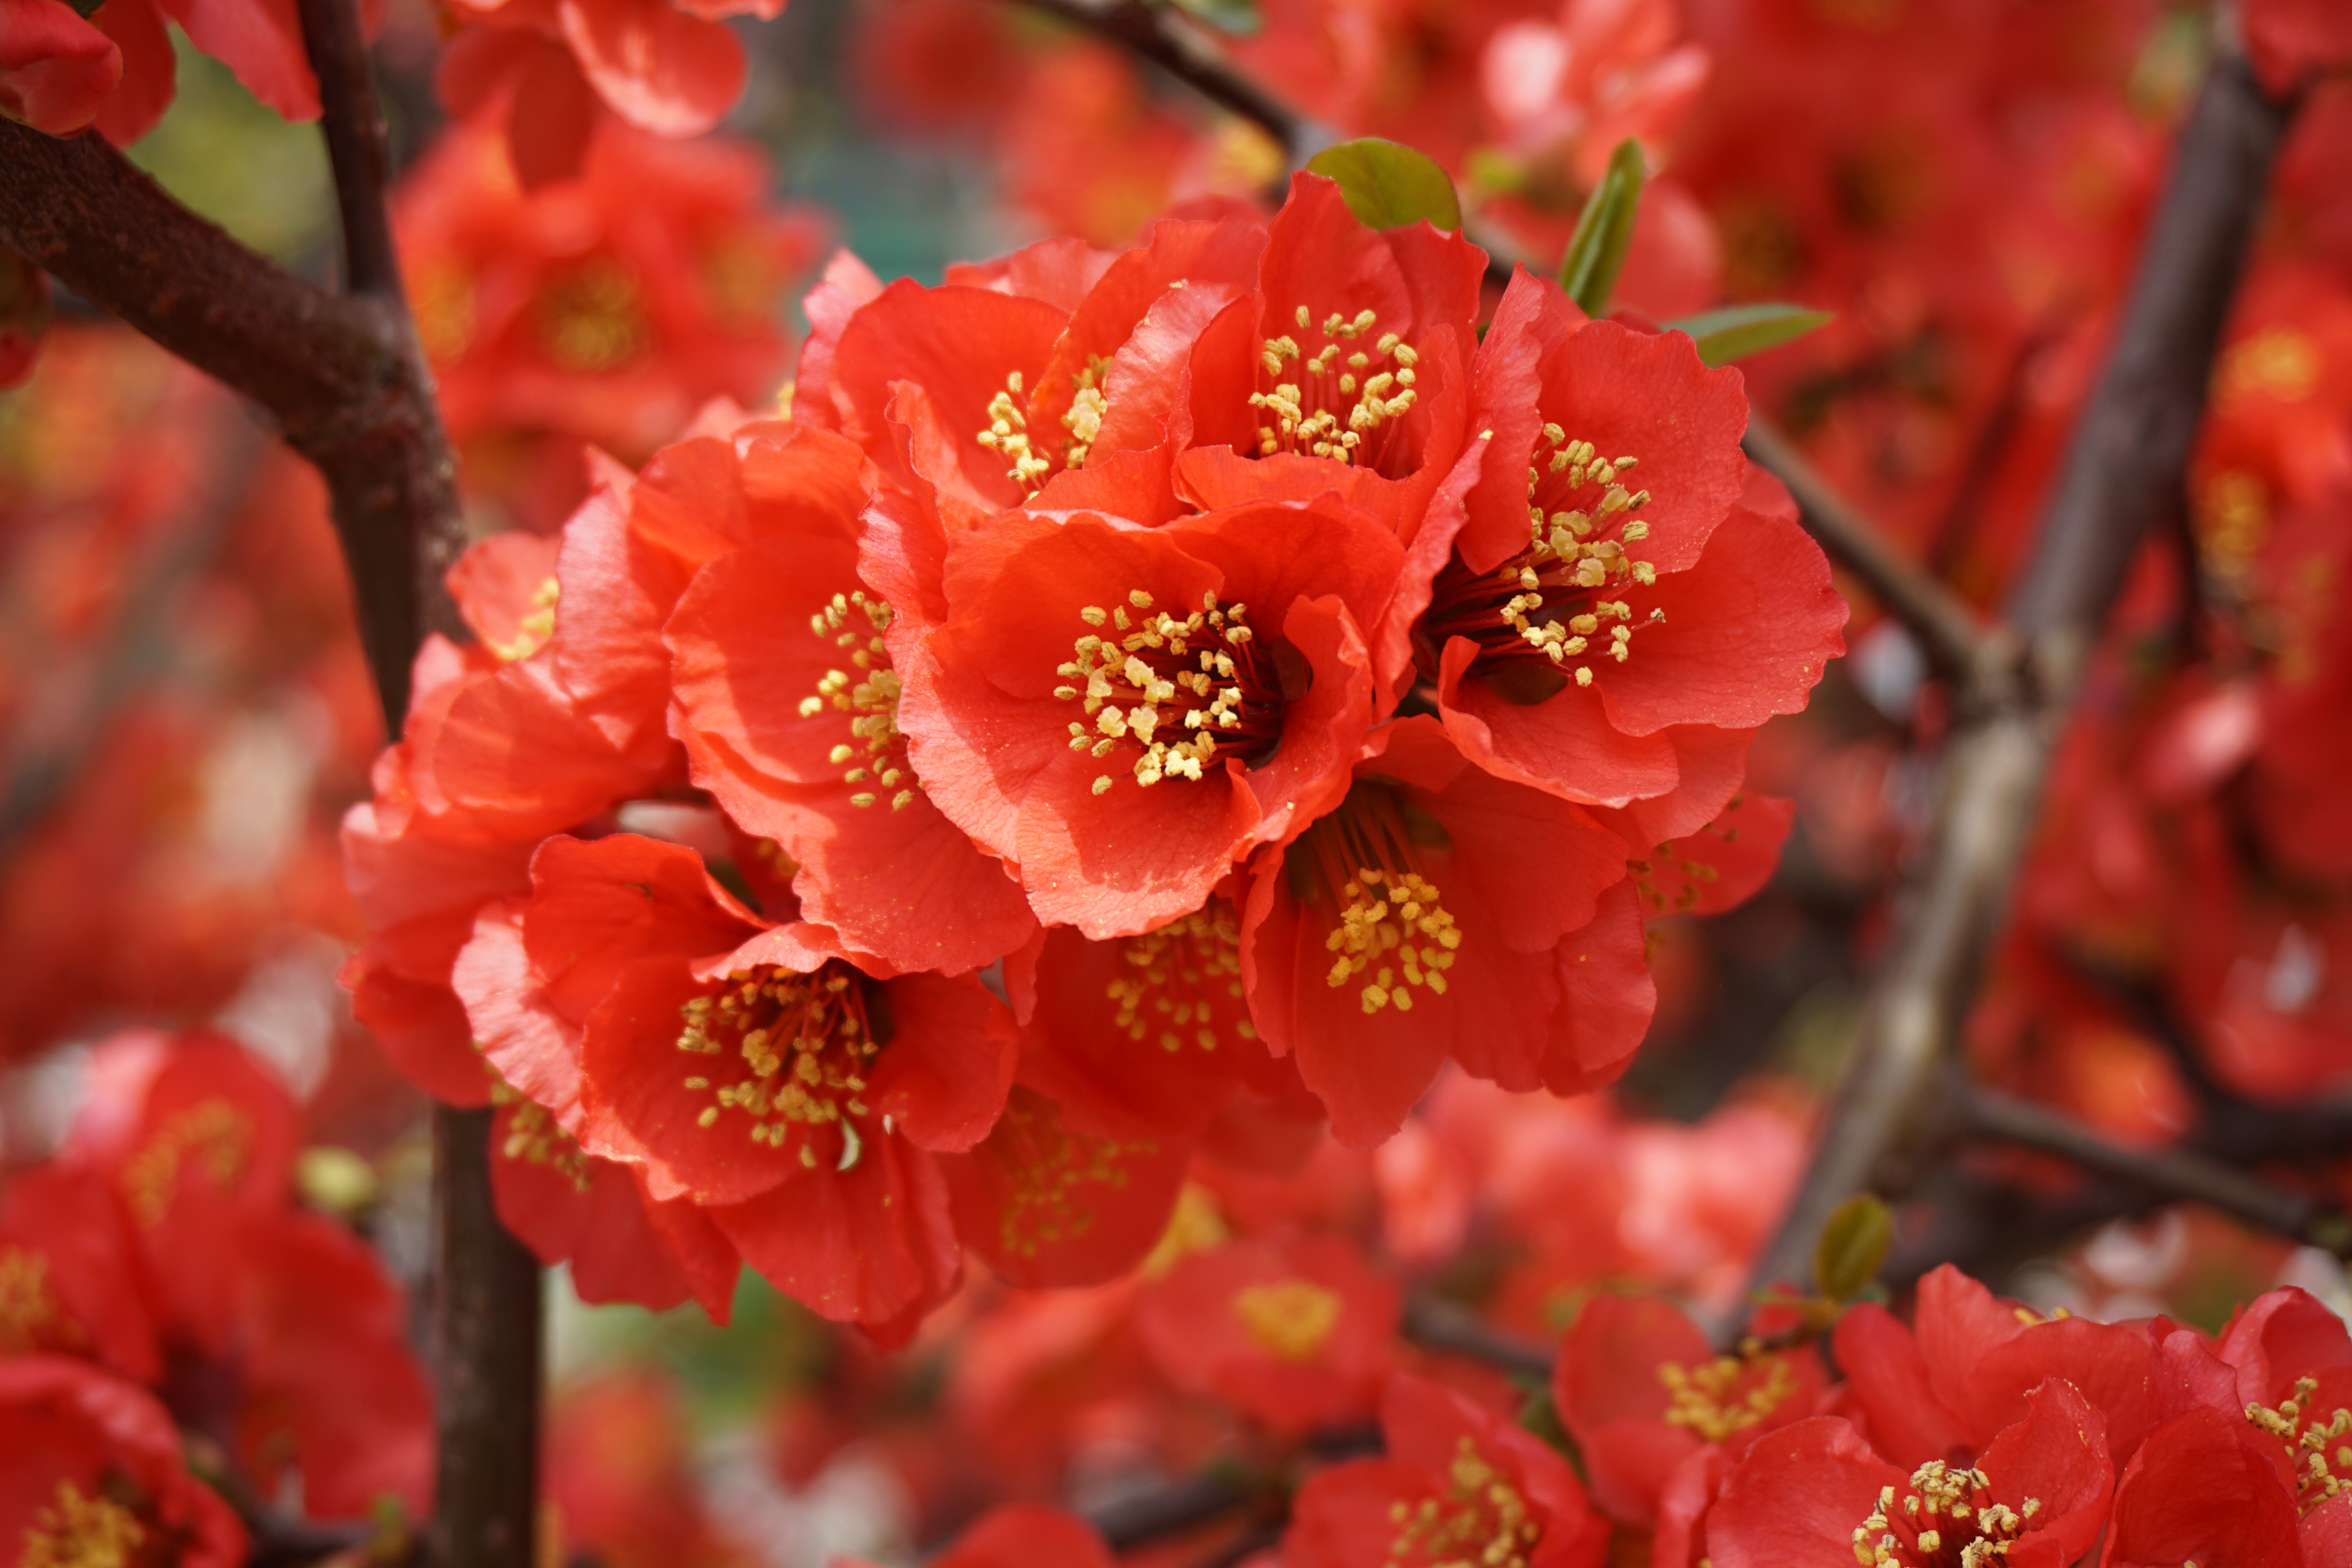
nature, blossom, plant, fruit, flower, petal, rose, food, spring, red, produce, botany, flora, red flower, shrub, spring flowers, macro photography, flower tree, flowering plant, land plant, people tree, famous flower